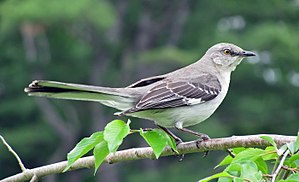
Nordlig spottedrossel
Nordlig spottedrossel er en spurvefugl, der lever i USA og nordlige Mellemamerika.